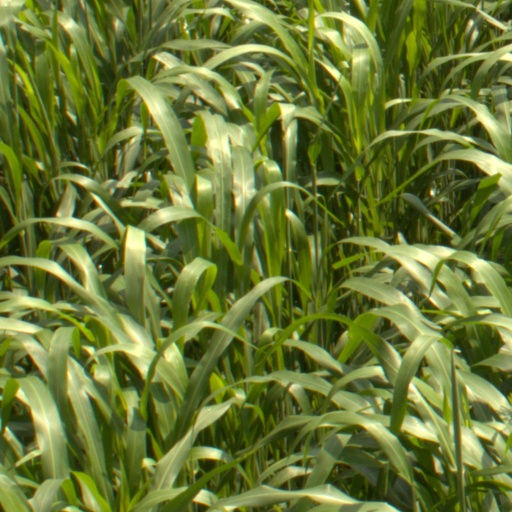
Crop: sorghum